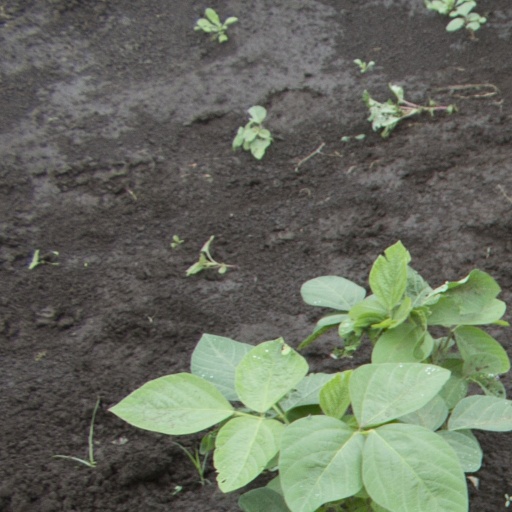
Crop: soybean